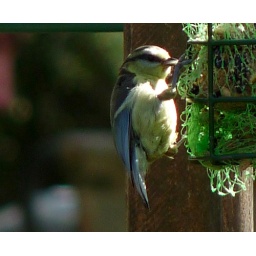
Taken in garden through kitchen window